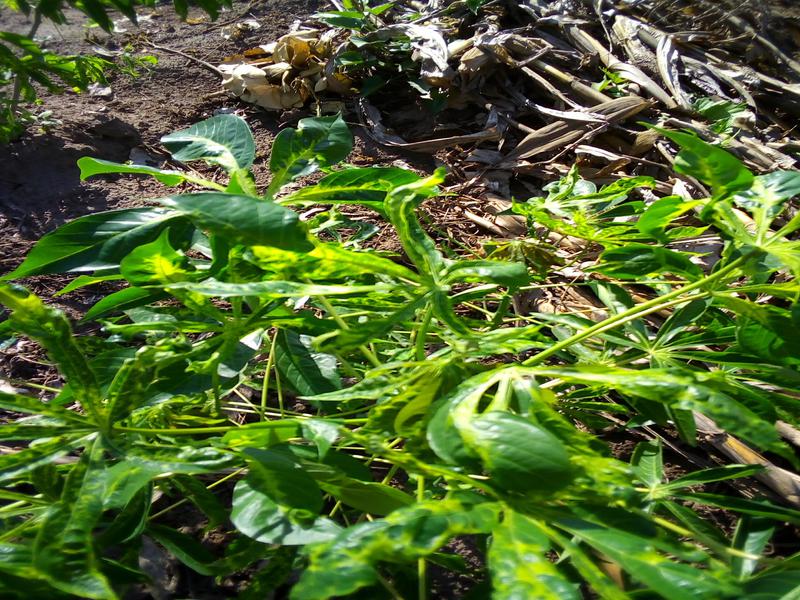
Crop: cassava
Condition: mosaic_disease